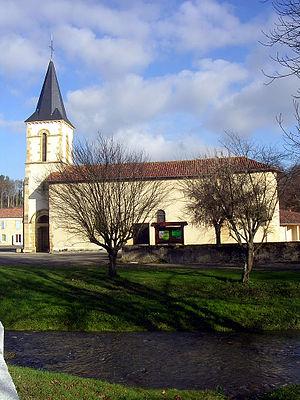
Eglise Saint-Jean-Baptiste de Bahus-Soubiran, dans le département français des Landes
Bahus-Soubiran est une commune du Sud-Ouest de la France, située dans le département des Landes.
Le département français des Landes compte 438 églises pour un total de 331 communes, soit une moyenne de 1,32 église par commune. La commune de Parleboscq, née de la réunion de sept paroisses, compte à elle seule sept églises.